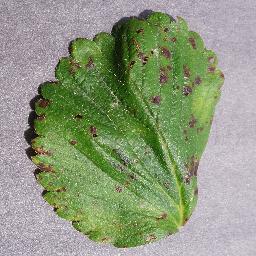
Label: Strawberry___Leaf_scorch